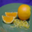
Label: orange